Torah ark

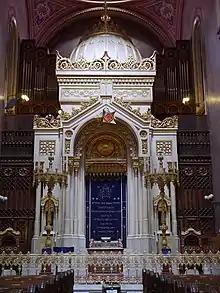
Torah ark of the Dohány Street Synagogue, built in 1854

A Torah ark (also known as the hekhal, , or aron qodesh) is an ornamental chamber in the synagogue that houses the Torah scrolls.